Montana State Bobcats men's basketball statistical leaders

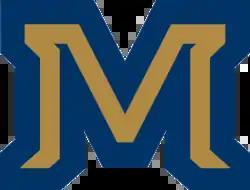

The Montana State Bobcats men's basketball statistical leaders are individual statistical leaders of the Montana State Bobcats men's basketball program in various categories, including points, assists, blocks, rebounds, and steals. Within those areas, the lists identify single-game, single-season, and career leaders. The Bobcats represent the Montana State University in the NCAA's Big Sky Conference.